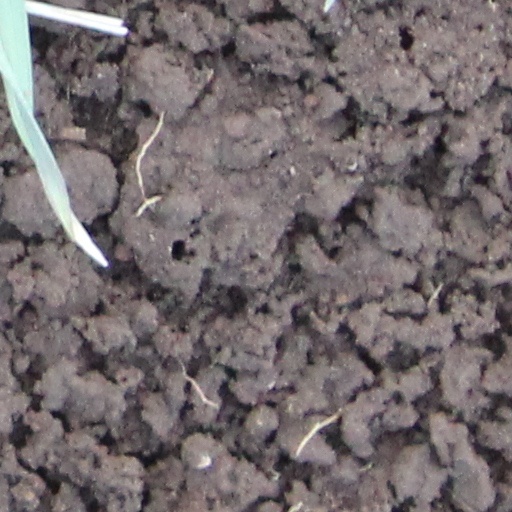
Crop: wheat